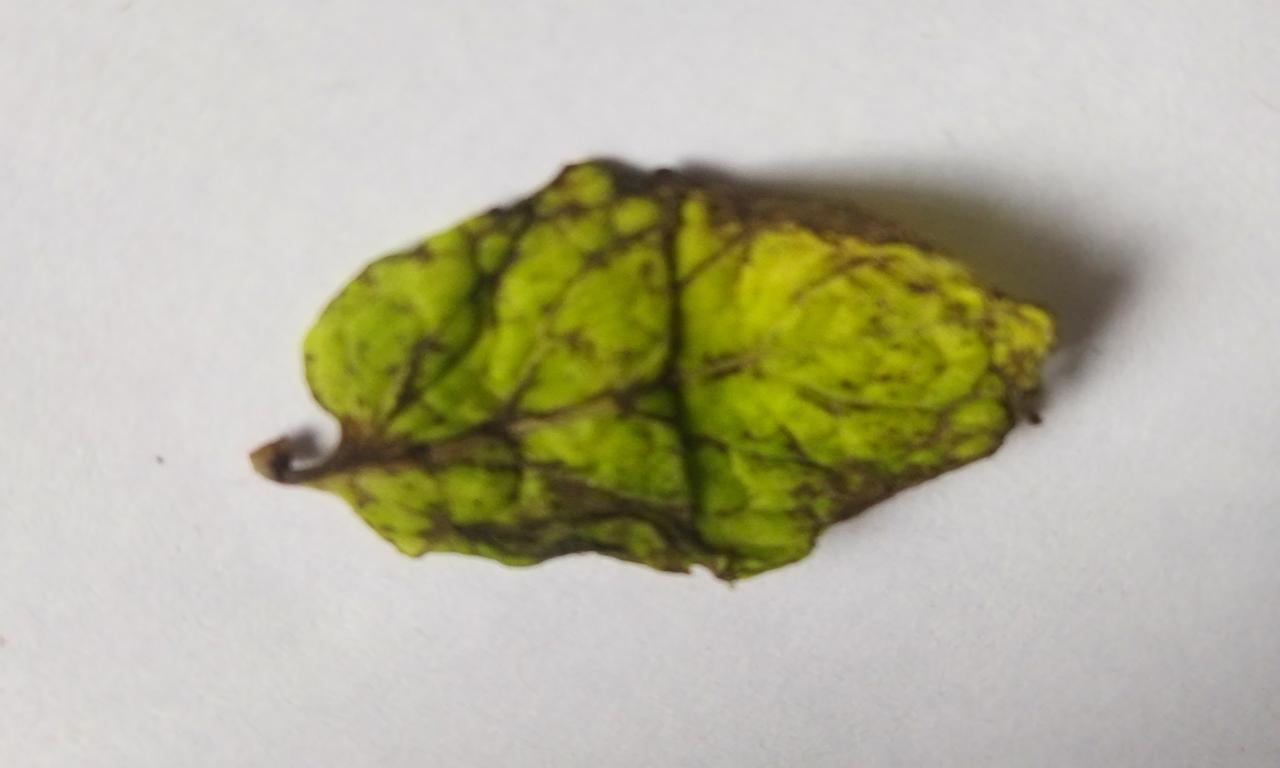
Label: Spoiled